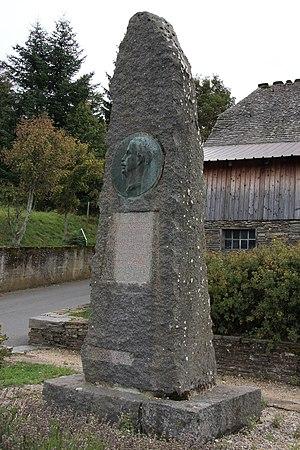
Mémorial à Henri Rouvière au Bleymard en Lozère
Le Bleymard est une ancienne commune française, située dans le département de la Lozère en région Occitanie. Elle fait partie depuis le 1ᵉʳ janvier 2017 de la commune nouvelle de Mont-Lozère-et-Goulet dont elle est le village principal, et la mairie de la nouvelle commune est au Bleymard.